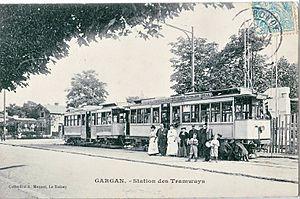
Gargan est une gare ferroviaire française de la ligne de Bondy à Aulnay-sous-Bois, située sur le territoire de la commune des Pavillons-sous-Bois, à la limite de celle de Livry-Gargan, dans le département de la Seine-Saint-Denis en région Île-de-France.
Livry-Gargan est une commune située dans le département de la Seine-Saint-Denis, en région Île-de-France, à environ douze kilomètres au nord-est de Paris. Au dernier recensement de population de 2017, la commune comptait 44 437 habitants. Ses habitants sont appelés les Livryens.